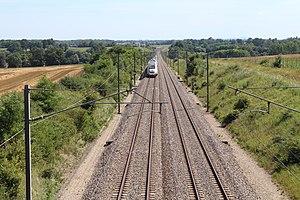
Ligne TGV Sud-Est à Cruzilles-lès-Mépillat.